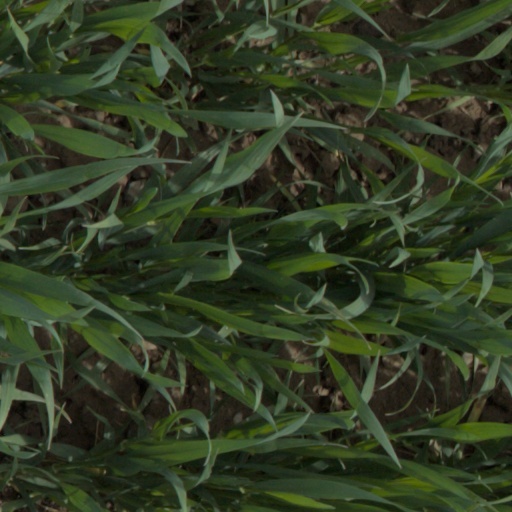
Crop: wheat